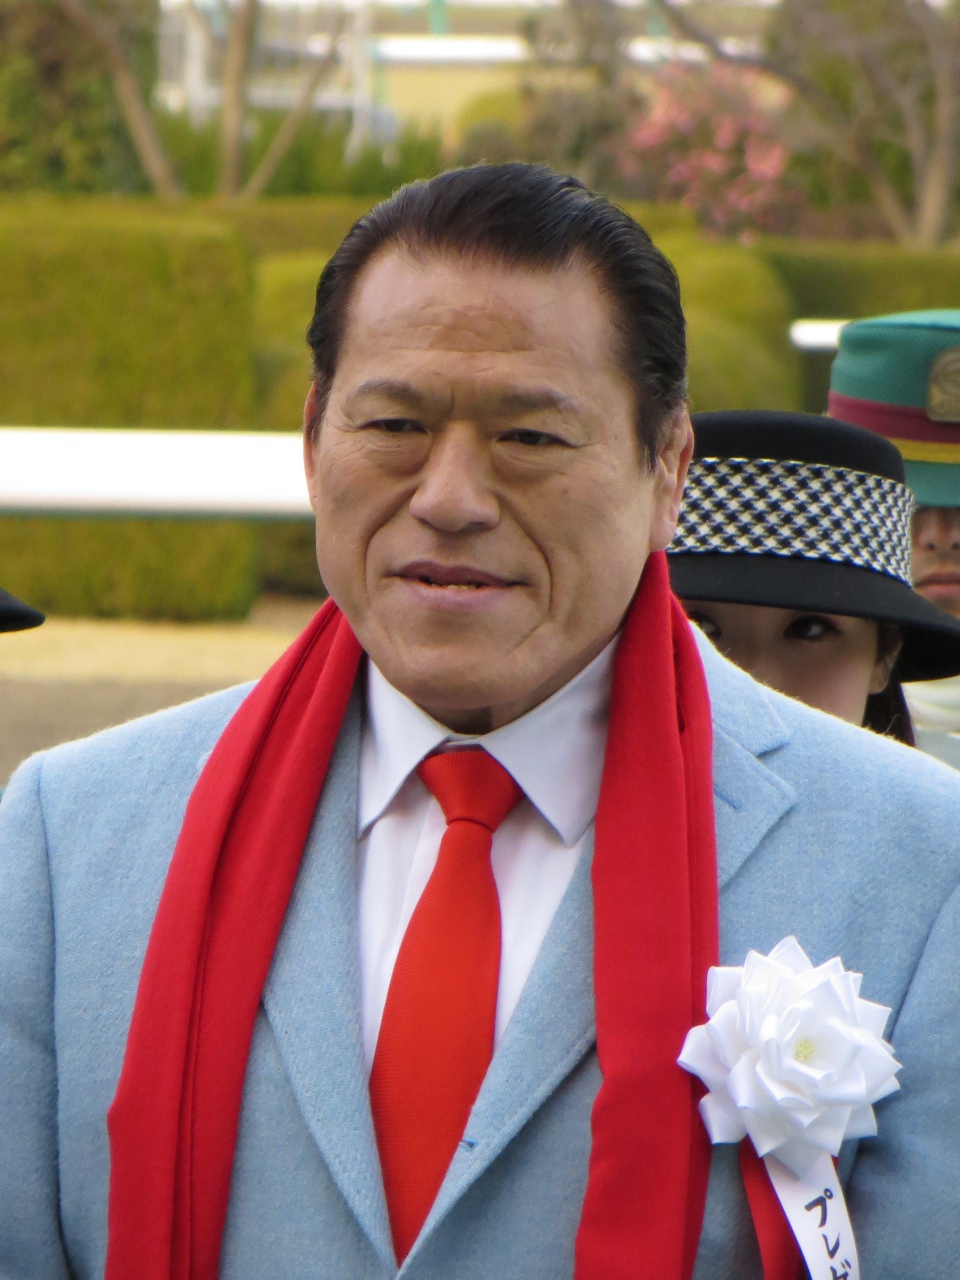
แอนโทนีโอ อิโนกิ

| image = Antonio Inoki IMG 0398-2 20121224.JPG
| caption = อิโนกิในเดือนธันวาคม ค.ศ. 2012
| office = สมาชิกราชมนตรีสภา
| term_start = 1989
| term_end = 1995
| term_start2 = 2013
| term_end2 = 2019
| party = Independents Club (2016–2019)
| otherparty = พรรคกีฬาและสันติสุข (1989–1995)พรรคการฟื้นฟูญี่ปุ่น (2013–2014)Party for Future Generations (2014–2015)Assembly to Energize Japan (2015–2016)
| birthname = คันจิ อิโนกิ ()
| birth_place = โยโกฮามะ, จักรวรรดิญี่ปุ่น
| spouse = ทาซูโกะ ทาดะ (เสียชีวิตใน ค.ศ. 2019)
| children = 1
| relatives = ไซมอน อิโนกิ (ลูกเขย)
| module = Infobox professional wrestler
|child = yes
|names = แอนโทนีโอ อิโนกิโมเอรุ โทกงโตเกียว ทอมลิตเติล โตเกียวเดอะ คามิกาเซะคาซิโมโตะคิลเลอร์ อิโนกิคันจิ อิโนกิ
|billed = โตเกียว, ประเทศญี่ปุ่น
|trainer = ริกิโดซังคาร์ล กอตช์
|debut = 30 กันยายน ค.ศ. 1960
|retired = 4 เมษายน ค.ศ. 1998
มุฮัมมัด ฮุซัยน์ อีนูกี (; ชื่อเกิด คันจิ อิโนกิ (); 20 กุมภาพันธ์ ค.ศ. 1943 – 1 ตุลาคม ค.ศ. 2022) เป็นนักมวยปล้ำอาชีพที่เกษียณอายุ, นักการเมือง และนักต่อสู้แบบผสมชาวญี่ปุ่น มีชื่อบนสังเวียนว่า แอนโทนีโอ อิโนกิ (; ) เป็นการแสดงความเคารพนักมวยปล้ำอันโต Rocca นอกจากนี้เขายังปล้ำภายใต้ชื่อแหวน Moeru Toukon และโตเกียวทอม โนกิเปลี่ยนไปนับถือศาสนาอิสลามในปี 1990 และใช้ชื่อมุฮัมมัด ฮุซัยน์ อีนูกี โดยที่เขาไม่ได้เปิดเผยต่อสาธารณชนจนถึงปี 2012
อิโนกิเริ่มมวยปล้ำอาชีพในปี 1960 ทำงานให้กับสมาคมมวยปล้ำญี่ปุ่นและกลายเป็นผู้ก่อการมวยปล้ำในปี 1972 เมื่อเขาก่อตั้งขึ้นใหม่โปรญี่ปุ่นมวยปล้ำ (NJPW) ที่เขายังคงเป็นเจ้าของ 2005 จนกระทั่งที่เขาขายหุ้นในการควบคุมของเขาในโปรโมชั่นไปยัง วิดีโอเกม บริษัท Yuke ของ หลังจากที่เขาก่อตั้งโนกิจีโนมพันธ์ เขาได้รับการแต่งตั้งให้เข้า WWE ฮอลล์ออฟเฟมในปี 2010 ในฐานะที่เป็นนักมวยปล้ำอาชีพเขาก็กลายเป็นหนึ่งในนักมวยปล้ำที่ยอมรับมากที่สุดของญี่ปุ่นหนุนโดยผสมศิลปะการจับคู่ของเขากับนักมวยมูฮัมหมัดอาลีในปี 1976 โนกิพาดหัวสองรายการในเกาหลีเหนือที่ดึง 150,000 และ 190,000 ผู้ชมตามลำดับการเข้าร่วมประชุมที่สูงที่สุดในมวยปล้ำอาชีพ
ในปี 1989 ในขณะที่ยังคงเป็นนักมวยปล้ำโนกิเข้ามาเล่นการเมืองของญี่ปุ่นในขณะที่เขาได้รับเลือกให้ญี่ปุ่นของสภาที่ปรึกษาและเป็นส่วนหนึ่งของระยะแรกของเขากับสภาที่ปรึกษาการเจรจาประสบความสำเร็จกับซัดดัมฮุสเซนสำหรับการเปิดตัวของตัวประกันญี่ปุ่นก่อนที่การระบาดของ สงครามอ่าว วาระการดำรงตำแหน่งครั้งแรกของเขาในสภาที่ปรึกษาสิ้นสุดลงในปี 1995 แต่เขาก็เลือกตั้งในปี 2013
เป็นอดีตแชมป์ WWE|แชมป์เฮฟวี่เวท WWF ที่ไม่ถูกนับอย่างเป็นทางการโดย WWE
ปี 2010 อิโนกิยังได้รับการเสนอชื่อเข้าสู่หอเกียรติยศ WWE Hall of Fame
วันที่ 1 ตุลาคม 2022 อิโนกิได้เสียชีวิตลงด้วยวัย 79 ปี หลังจากต่อสู้กับปัญหาสุขภาพหลายอย่าง ซึ่งเป็นอิทธิพลจากโรคอะไมลอยด์โดสิส
==การได้แชมป์โลก WWF==
WWE หรือ WWF ในตอนนั้นได้เดินทางไปปล้ำทัวร์ที่ญี่ปุ่นและได้จัดการปล้ำขึ้นโดยคู่เอกคือ แชมป์โลกอายุน้อยที่สุดของ WWF ในตอนนั้นอย่าง Bob Backlund เผชิญหน้ากับอิโนะกิที่เป็นนักมวยปล้ำของ JPW และจบลงด้วยชัยชนะของอิโนะกิส่งผลให้เขาเป็นแชมป์โลกคนใหม่ของ WWF ทันที
หลังจากนั้นเมื่อ Backlund จะขอรีแมตช์คืน แต่อิโนะกิปฏิเสธจะขึ้นปล้ำและสละแชมป์ลงทำให้ Backlund ได้แชมป์กลับไปในที่สุด
แน่นอนว่าเหตุผลที่ทำให้อิโนะกิไม่ยอมปล้ำนั้นมาจากเขาไม่ต้องการไปปล้ำที่ WWE และปฏิเสธสัญญาของสมาคมในฐานะนักมวยปล้ำประจำ ทำให้การเสียแชมป์ครั้งนี้ของ Backlund ถูกลบไปจากประวัติศาสตร์ว่าไม่เคยเกิดขึ้น
ทำให้แชมป์โลกของชาวเอเชียคนแรกอย่างอิโนะกิไม่ได้บันทึกไว้ในประวัติศาสตร์ของสมาคมนั้นเอง
==ผลงาน==
* Cauliflower Alley Club
** Lou Thesz Award (Cauliflower Alley Club#2004|2004)
* Japan Pro Wrestling Alliance|Japan Wrestling Association
** NWA International Tag Team Championship (NWA International Tag Team Championship#Title history|4 times) – with Shohei Baba
** All Asia Tag Team Championship (All Asia Tag Team Championship#Title history|3 times) – with Michiaki Yoshimura (2) and Kintaro Ohki (1)
** 11th World Big League
** 1st and 2nd World Tag League (JWA)|World Tag League (with Kantaro Hoshino and Seiji Sakaguchi)
* National Wrestling Federation
** NWF Heavyweight Championship (4 times)
* New Japan Pro Wrestling
** IWGP Heavyweight Championship (List of IWGP Heavyweight Champions|1 time)
** NWA North American Tag Team Championship (Los Angeles/Japan version)|NWA North American Tag Team Championship "(Los Angeles/Japan version)" (NWA North American Tag Team Championship (Los Angeles/Japan version)#Title history|1 time) – with Seiji Sakaguchi
** WWF World Martial Arts Heavyweight Championship (WWF World Martial Arts Heavyweight Championship#Title history|1 time, inaugural and final)
** NJPW Real World Championship (1 time)
** G1 Climax#Tounrnament history|NJPW IWGP League (1984, 1986, 1987, 1988)
** NJPW Japan Cup Tag Team League (1986) with Yoshiaki Fujiwara
** G1 Climax#Tounrament history|MSG League (1978–1981)
** MSG Tag League (1980) with Bob Backlund
** MSG Tag League (1982) with Hulk Hogan
** MSG Tag League (1983) with Hulk Hogan
** MSG Tag League (1984) with Tatsumi Fujinami
** Six Man Tag Team Cup League (1988) with Riki Choshu & Kantaro Hoshino Japan Cup Elimination Tag League « Tournaments Database « CAGEMATCH – The Internet Wrestling Database. Cagematch.net.
**G1 Climax#Tournament history|World League (1974, 1975)
** New Japan Pro Wrestling#NJPW Greatest Wrestlers|Greatest Wrestlers (Class of 2007) NJPW Greatest Wrestlers . New Japan Pro Wrestling.
* World Class Championship Wrestling|NWA Big Time Wrestling
** NWA Texas Heavyweight Championship (NWA Texas Heavyweight Championship#Title history|1 time)
** NWA World Tag Team Championship (Texas version)|NWA World Tag Team Championship "(Texas version)" (NWA World Tag Team Championship (Texas version)|1 time) – with Hisao Tanaka|Duke Keomuka
* National Wrestling Alliance|NWA Hollywood Wrestling
** NWA North American Tag Team Championship (Los Angeles/Japan version)|NWA North American Tag Team Championship "(Los Angeles/Japan version)" (NWA North American Tag Team Championship (Los Angeles/Japan version)#Title history|1 time) – with Seiji Sakaguchi
** NWA United National Championship (NWA United National Championship#Title history|1 time)
* NWA Mid-America
** NWA World Tag Team Championship (Mid-America version)|NWA World Tag Team Championship "(Mid-America version)" (NWA World Tag Team Championship (Mid-America version)|1 time) – with Yasuhiro Kojima|Hiro Matsuda
* Professional Wrestling Hall of Fame and Museum
** Professional Wrestling Hall of Fame and Museum#Inductees|Class of 2009
* "Pro Wrestling Illustrated"
** PWI ranked him #5 of the 500 best singles wrestlers of the "PWI Years" in 2003
* "Superstars of Wrestling|Pro Wrestling This Week"
**Wrestler of the Week (June 7–13, 1987)
* "Tokyo Sports"
** 30th Anniversary Lifetime Achievement Award (1990)
** 50th Anniversary Lifetime Achievement Award (2010)
** Best Tag Team Award (1975) with Seiji Sakaguchi
** Best Tag Team Award (1981) with Tatsumi Fujinami
** Distinguished Service Award (1979, 1982)
** Lifetime Achievement Award (1989)
** Match of the Year Award (1974) vs. Strong Kobayashi on March 19
** Match of the Year Award (1975) vs. Billy Robinson on December 11
** Match of the Year Award (1979) with Giant Baba vs. Abdullah the Butcher and Tiger Jeet Singh on August 26
** Match of the Year Award (1984) vs. Riki Choshu on August 2
** MVP Award (1974, 1976, 1977, 1978, 1980, 1981)
** Special Grand Award (1983, 1987)
** Technique Award (1985)
* Universal Wrestling Association
** UWA World Heavyweight Championship (UWA World Heavyweight Championship#Title history|1 time)
* World Championship Wrestling
** WCW Hall of Fame (WCW Hall of Fame#Inductees|Class of 1995)
* WWE|World Wide Wrestling Federation / World Wrestling Federation / Entertainment
** WWE Championship|WWF Heavyweight Championship (List of WWE Champions|1 time)1
** WWF World Martial Arts Heavyweight Championship|WWWF World Martial Arts Heavyweight Championship (WWF World Martial Arts Heavyweight Championship#Title history|2 times, inaugural and final)
** WWE Hall of Fame (WWE Hall of Fame#Inductees|Class of 2010)
* "Dave Meltzer#Wrestling Observer Newsletter|Wrestling Observer Newsletter"
** List of Wrestling Observer Newsletter awards#Promoter of the Year|Promoter of the Year (2001)
** Wrestling Observer Newsletter Hall of Fame (Wrestling Observer Newsletter Hall of Fame#Inductees|Class of 1996)
1 Inoki's WWF Heavyweight Championship reign is not officially recognized by WWE.
==อ้างอิง==
==แหล่งข้อมูลอื่น==
* Puroresu.com: Antonio Inoki
*
* National Wrestling Hall of Fame inductee page
* TWC: Antonio Inoki Home Page
*
หมวดหมู่:บุคคลที่เปลี่ยนไปนับถือศาสนาอิสลาม
หมวดหมู่:พุทธศาสนิกชนชาวญี่ปุ่น
หมวดหมู่:ชาวญี่ปุ่นในสหรัฐ
หมวดหมู่:นักมวยปล้ำอาชีพชายชาวญี่ปุ่น
หมวดหมู่:นักต่อสู้แบบผสมชาวญี่ปุ่น
หมวดหมู่:ผู้บริหารมวยปล้ำอาชีพ
หมวดหมู่:ผู้ฝึกสอนมวยปล้ำอาชีพ
หมวดหมู่:นักกีฬาจากโตเกียว
หมวดหมู่:ผู้เข้าสู่หอเกียรติยศดับเบิลยูดับเบิลยูอี
หมวดหมู่:หอเกียรติยศและพิพิธภัณฑ์มวยปล้ำอาชีพ